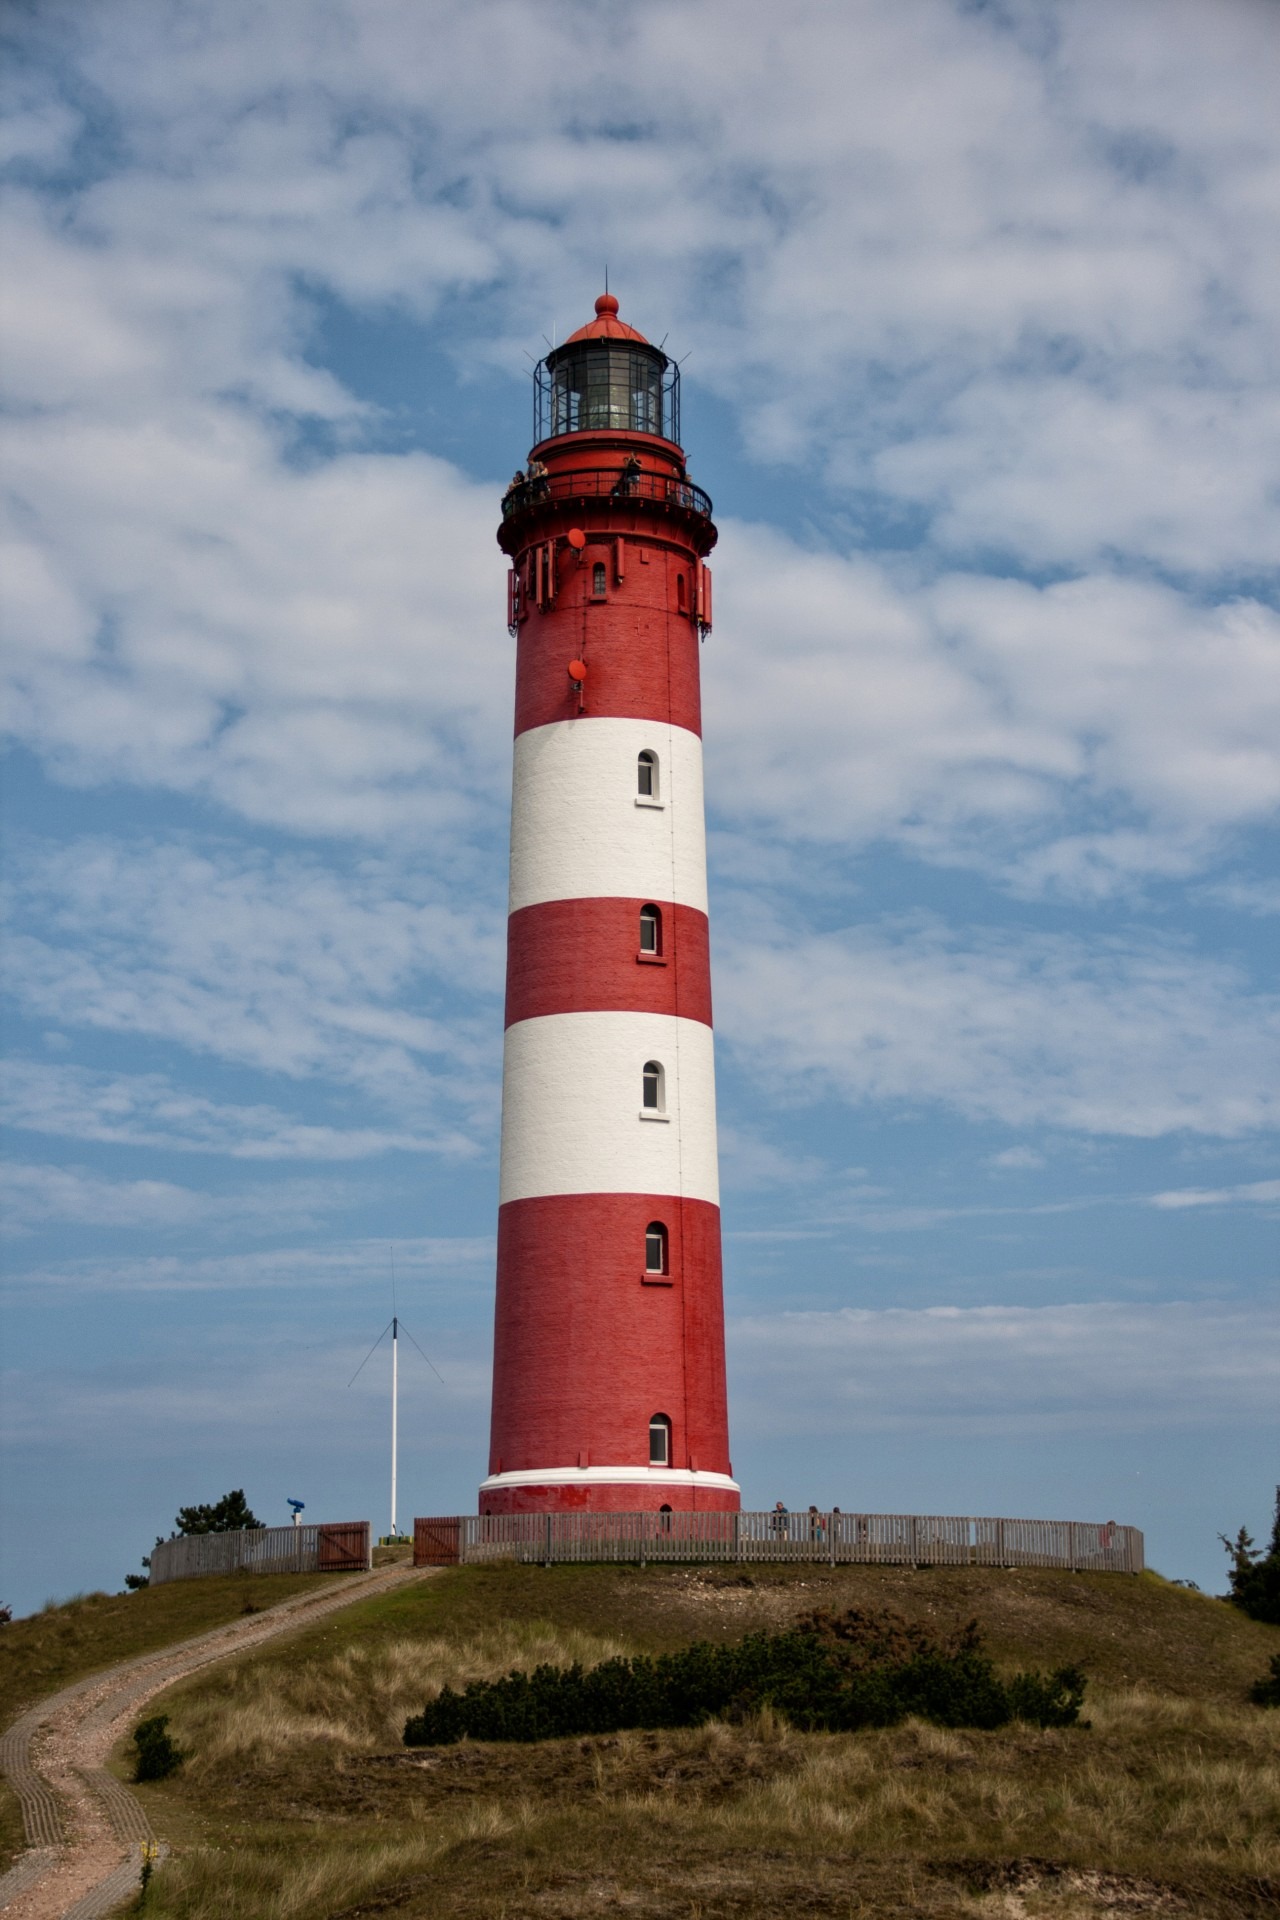
sea, coast, nature, lighthouse, tower, marine, north sea, amrum